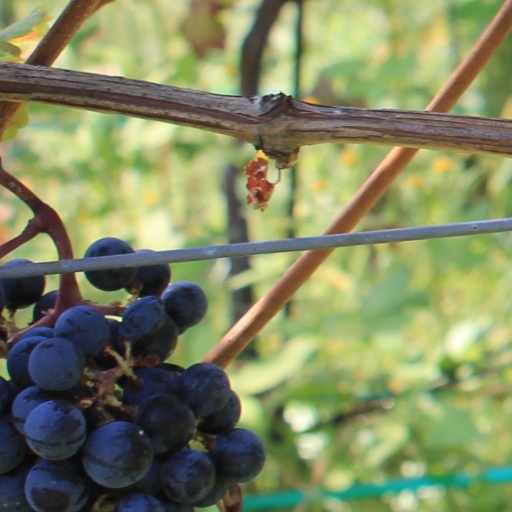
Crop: grape